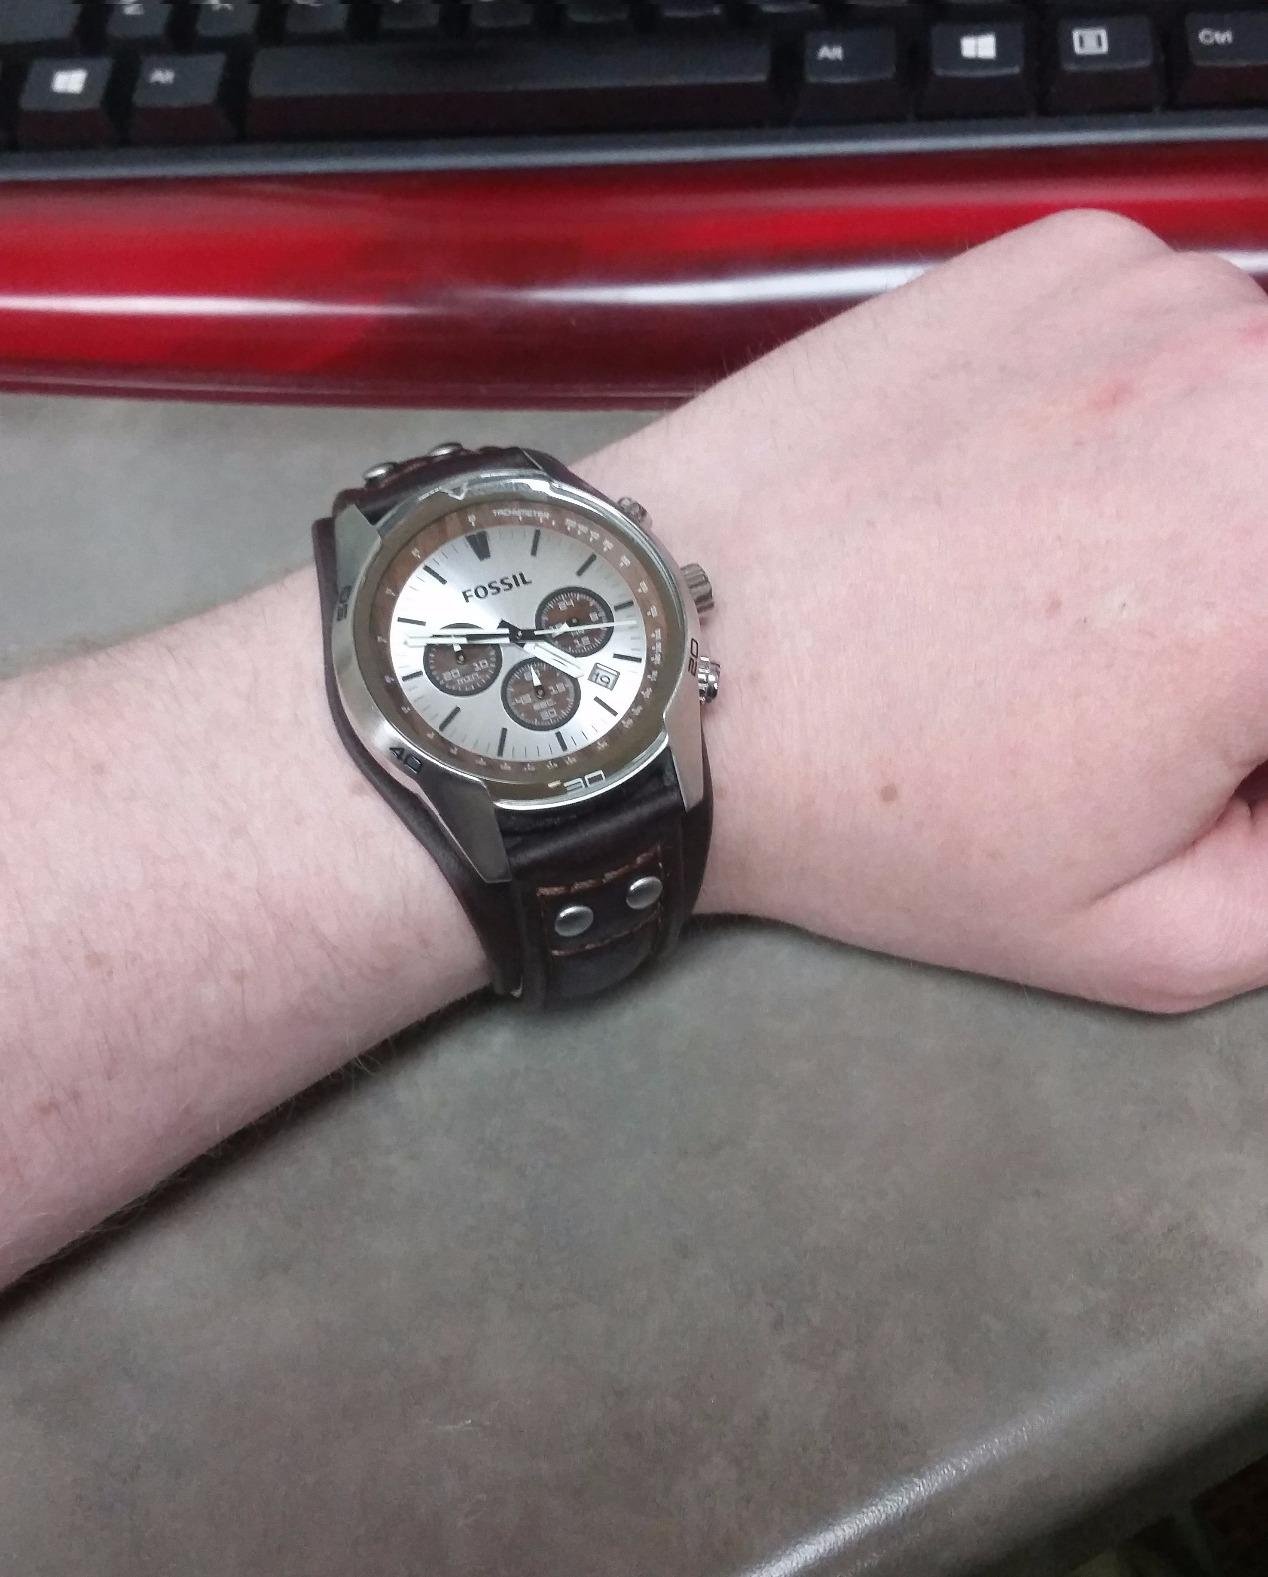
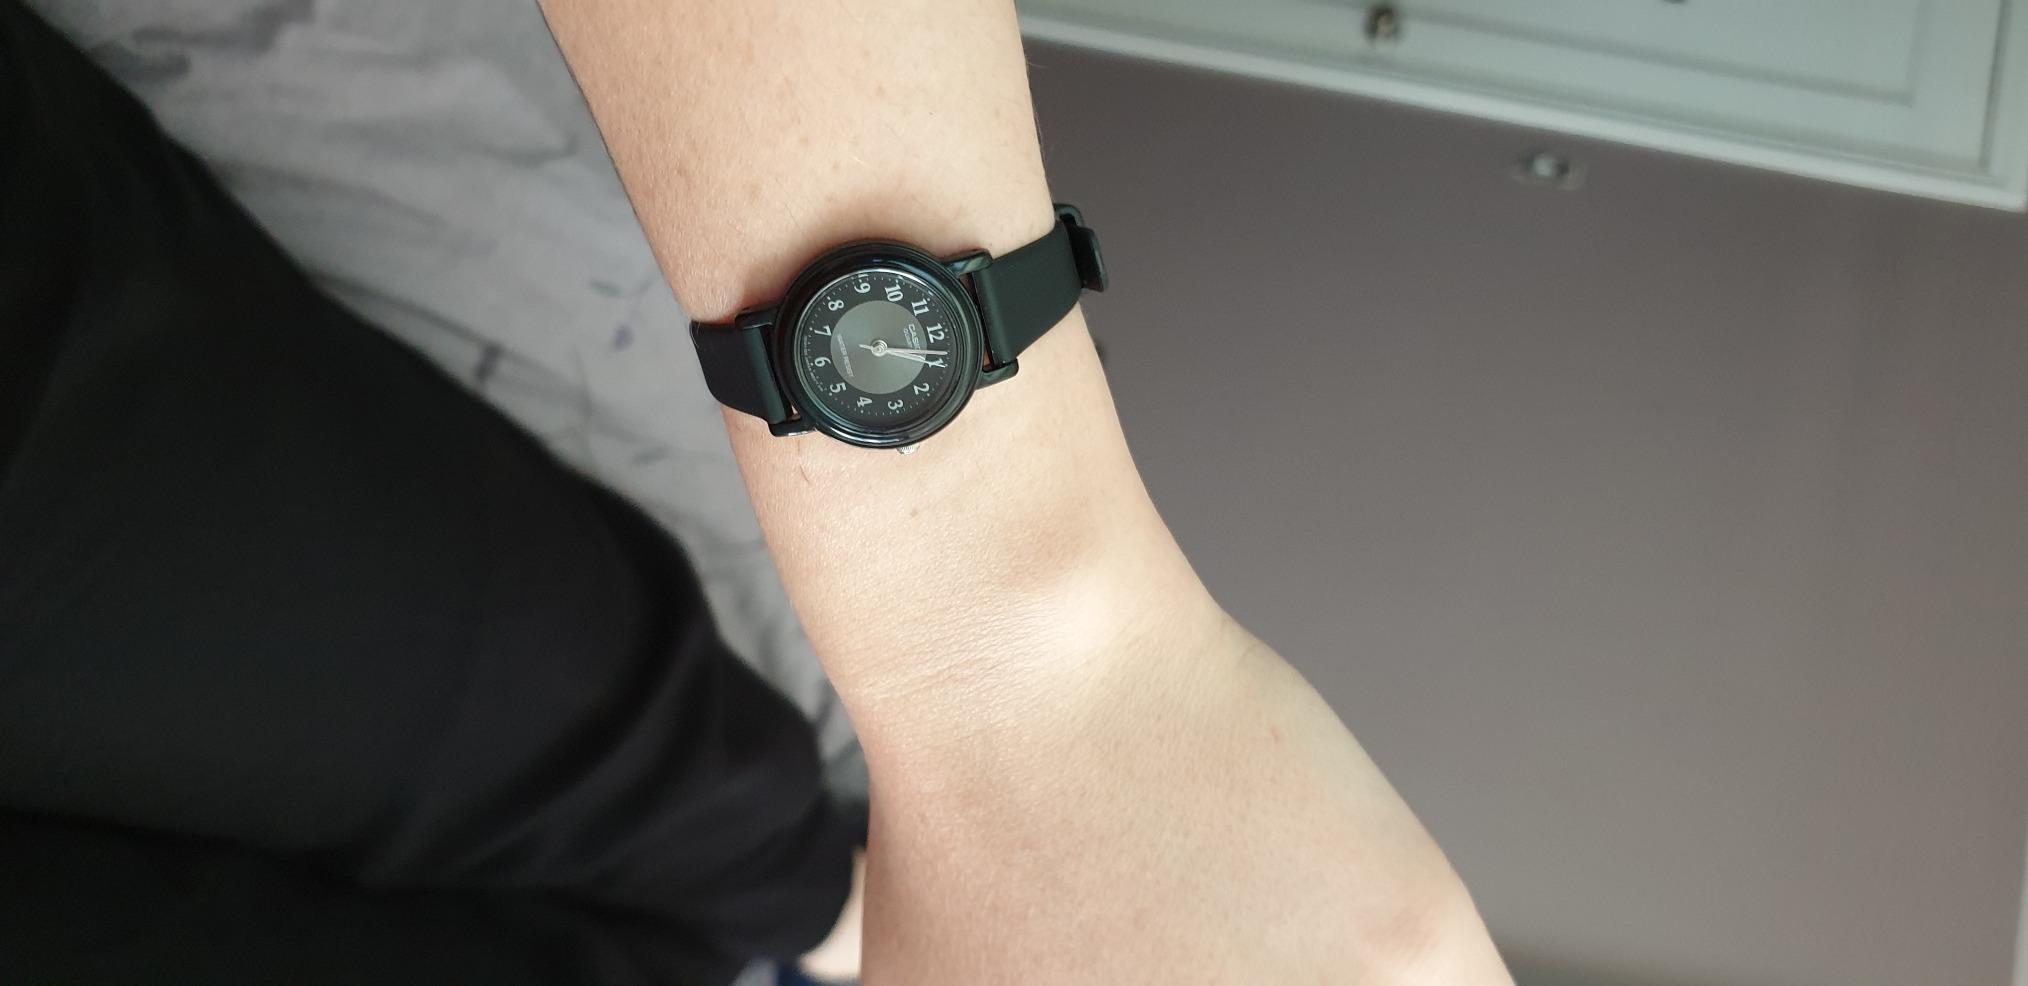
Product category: accessories_watch
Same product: no